City of Northcote

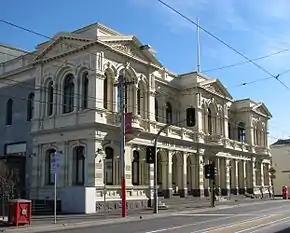
Northcote Town Hall

The City of Northcote was a local government area about northeast of Melbourne, the state capital of Victoria, Australia. The city covered an area of , and existed from 1883 until 1994.